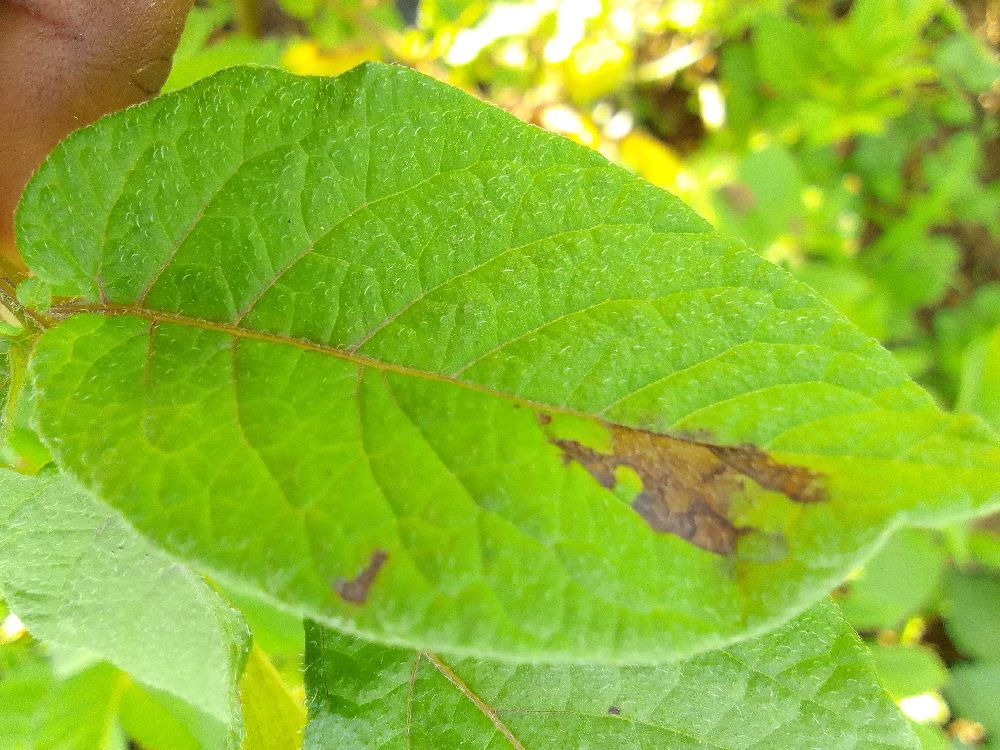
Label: Late blight